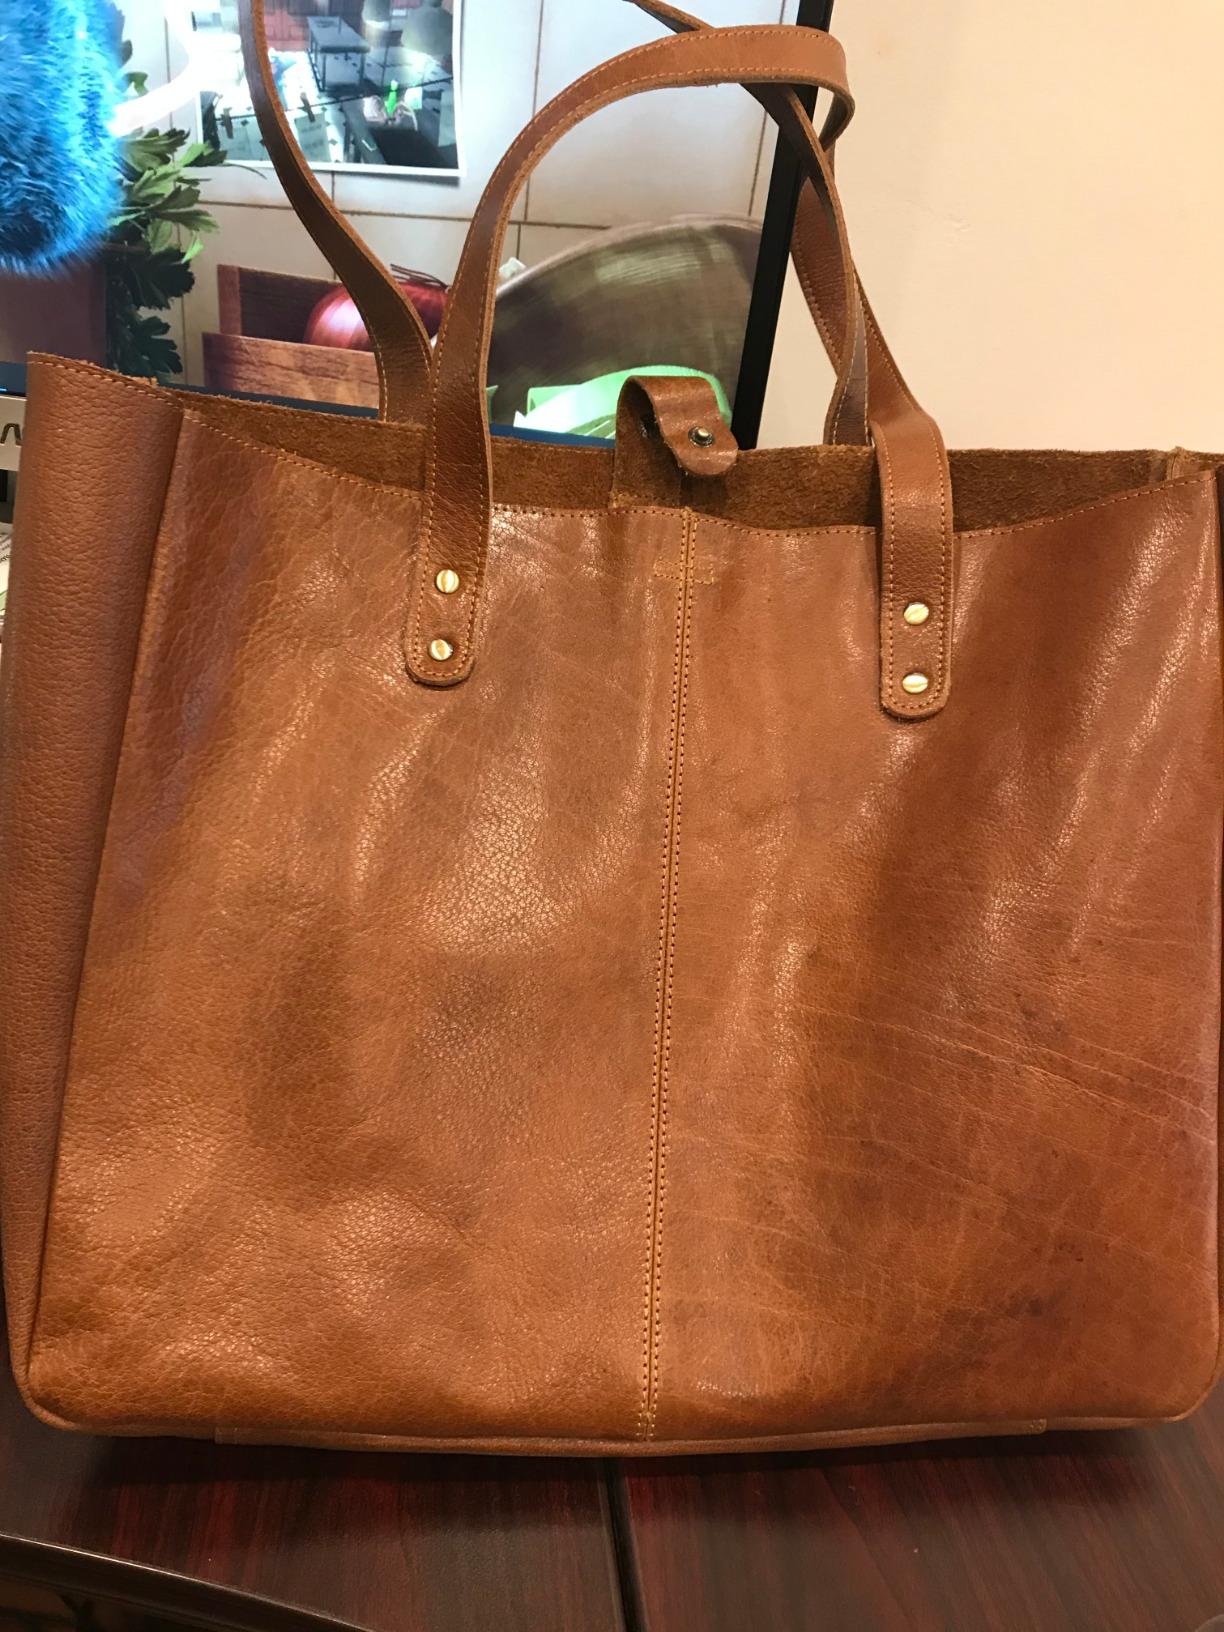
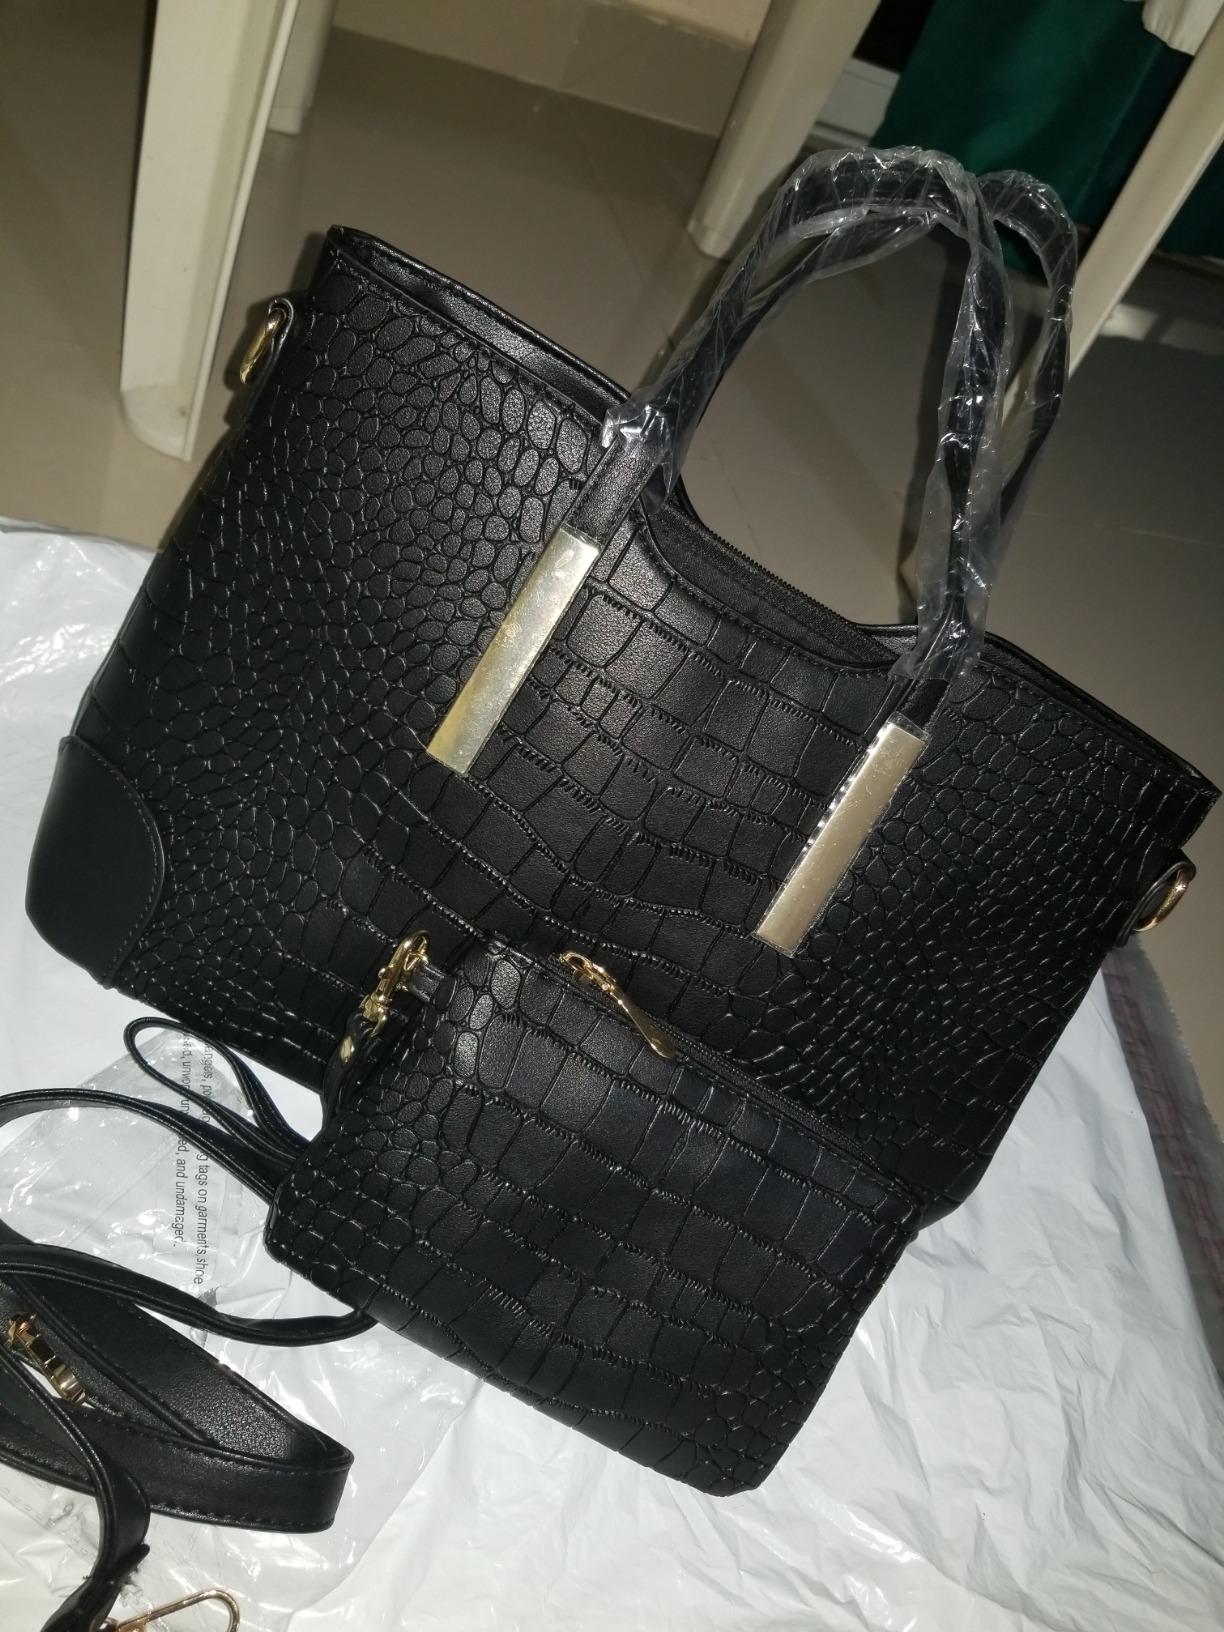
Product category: accessories_handbag
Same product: no